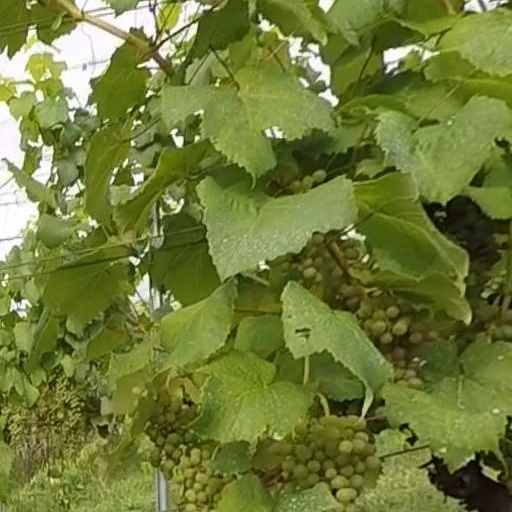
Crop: grape